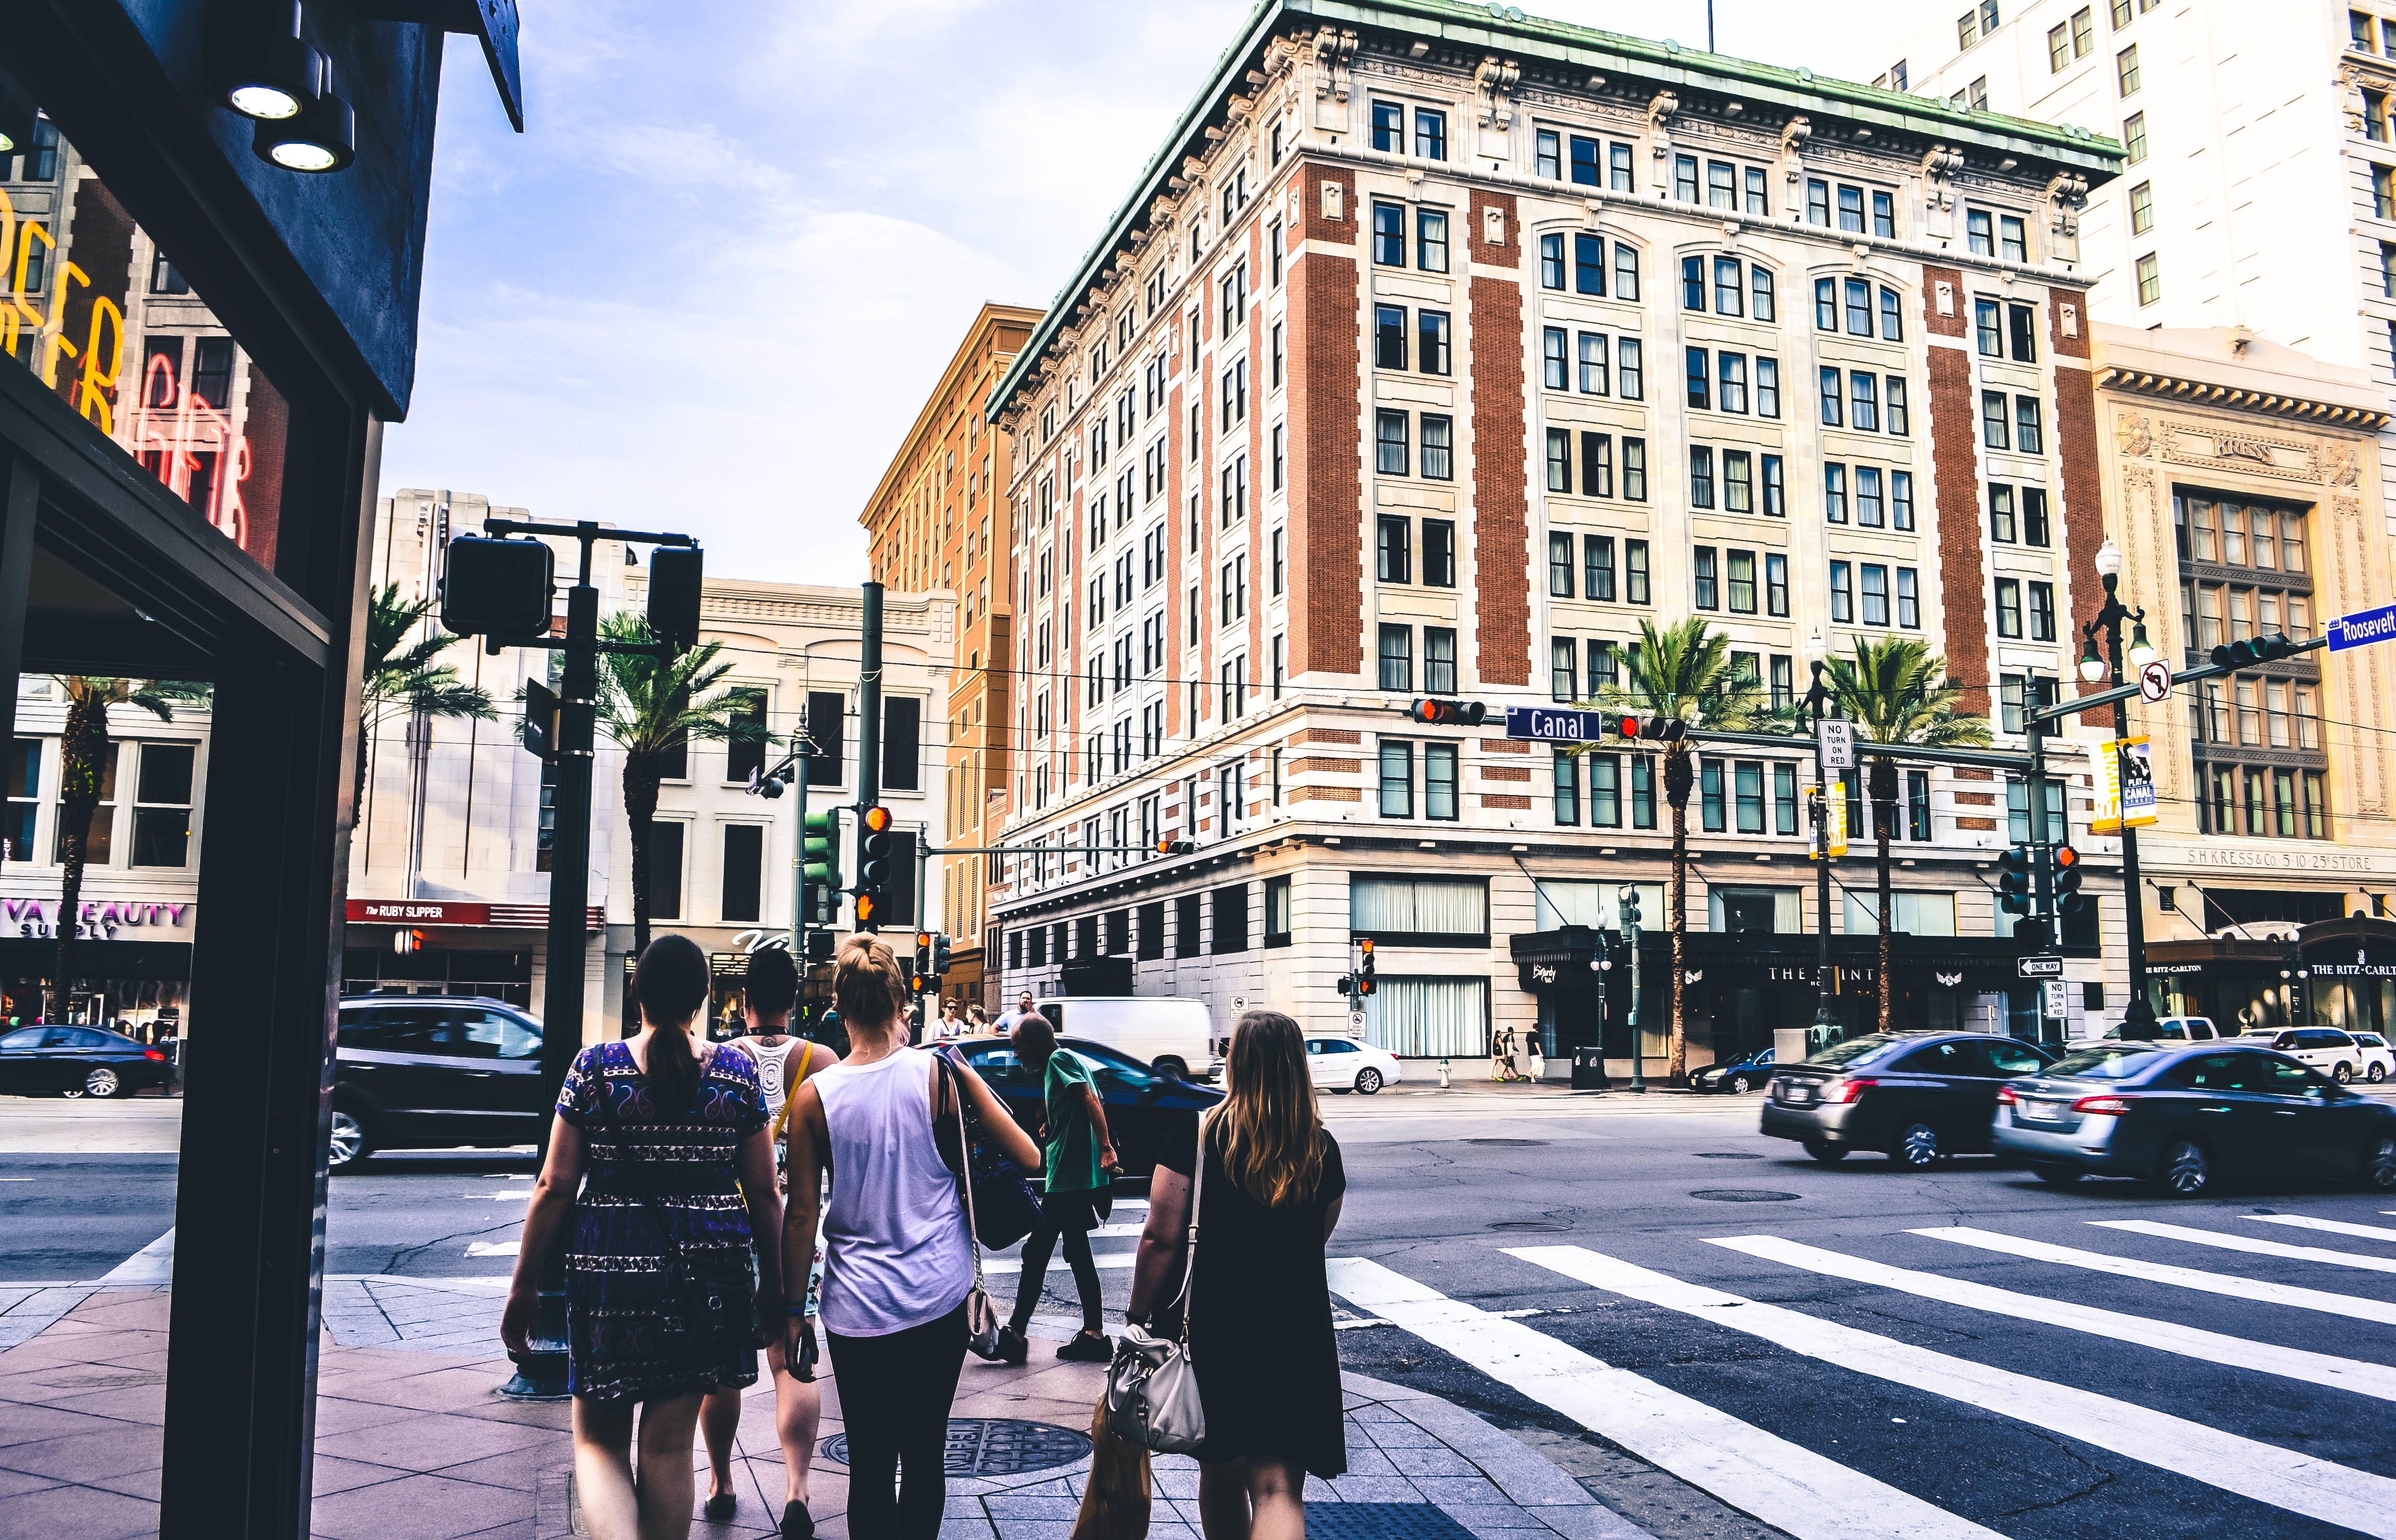
pedestrian, road, street, town, city, walkway, cityscape, downtown, tourism, lane, infrastructure, neighbourhood, urban area, residential area, human settlement